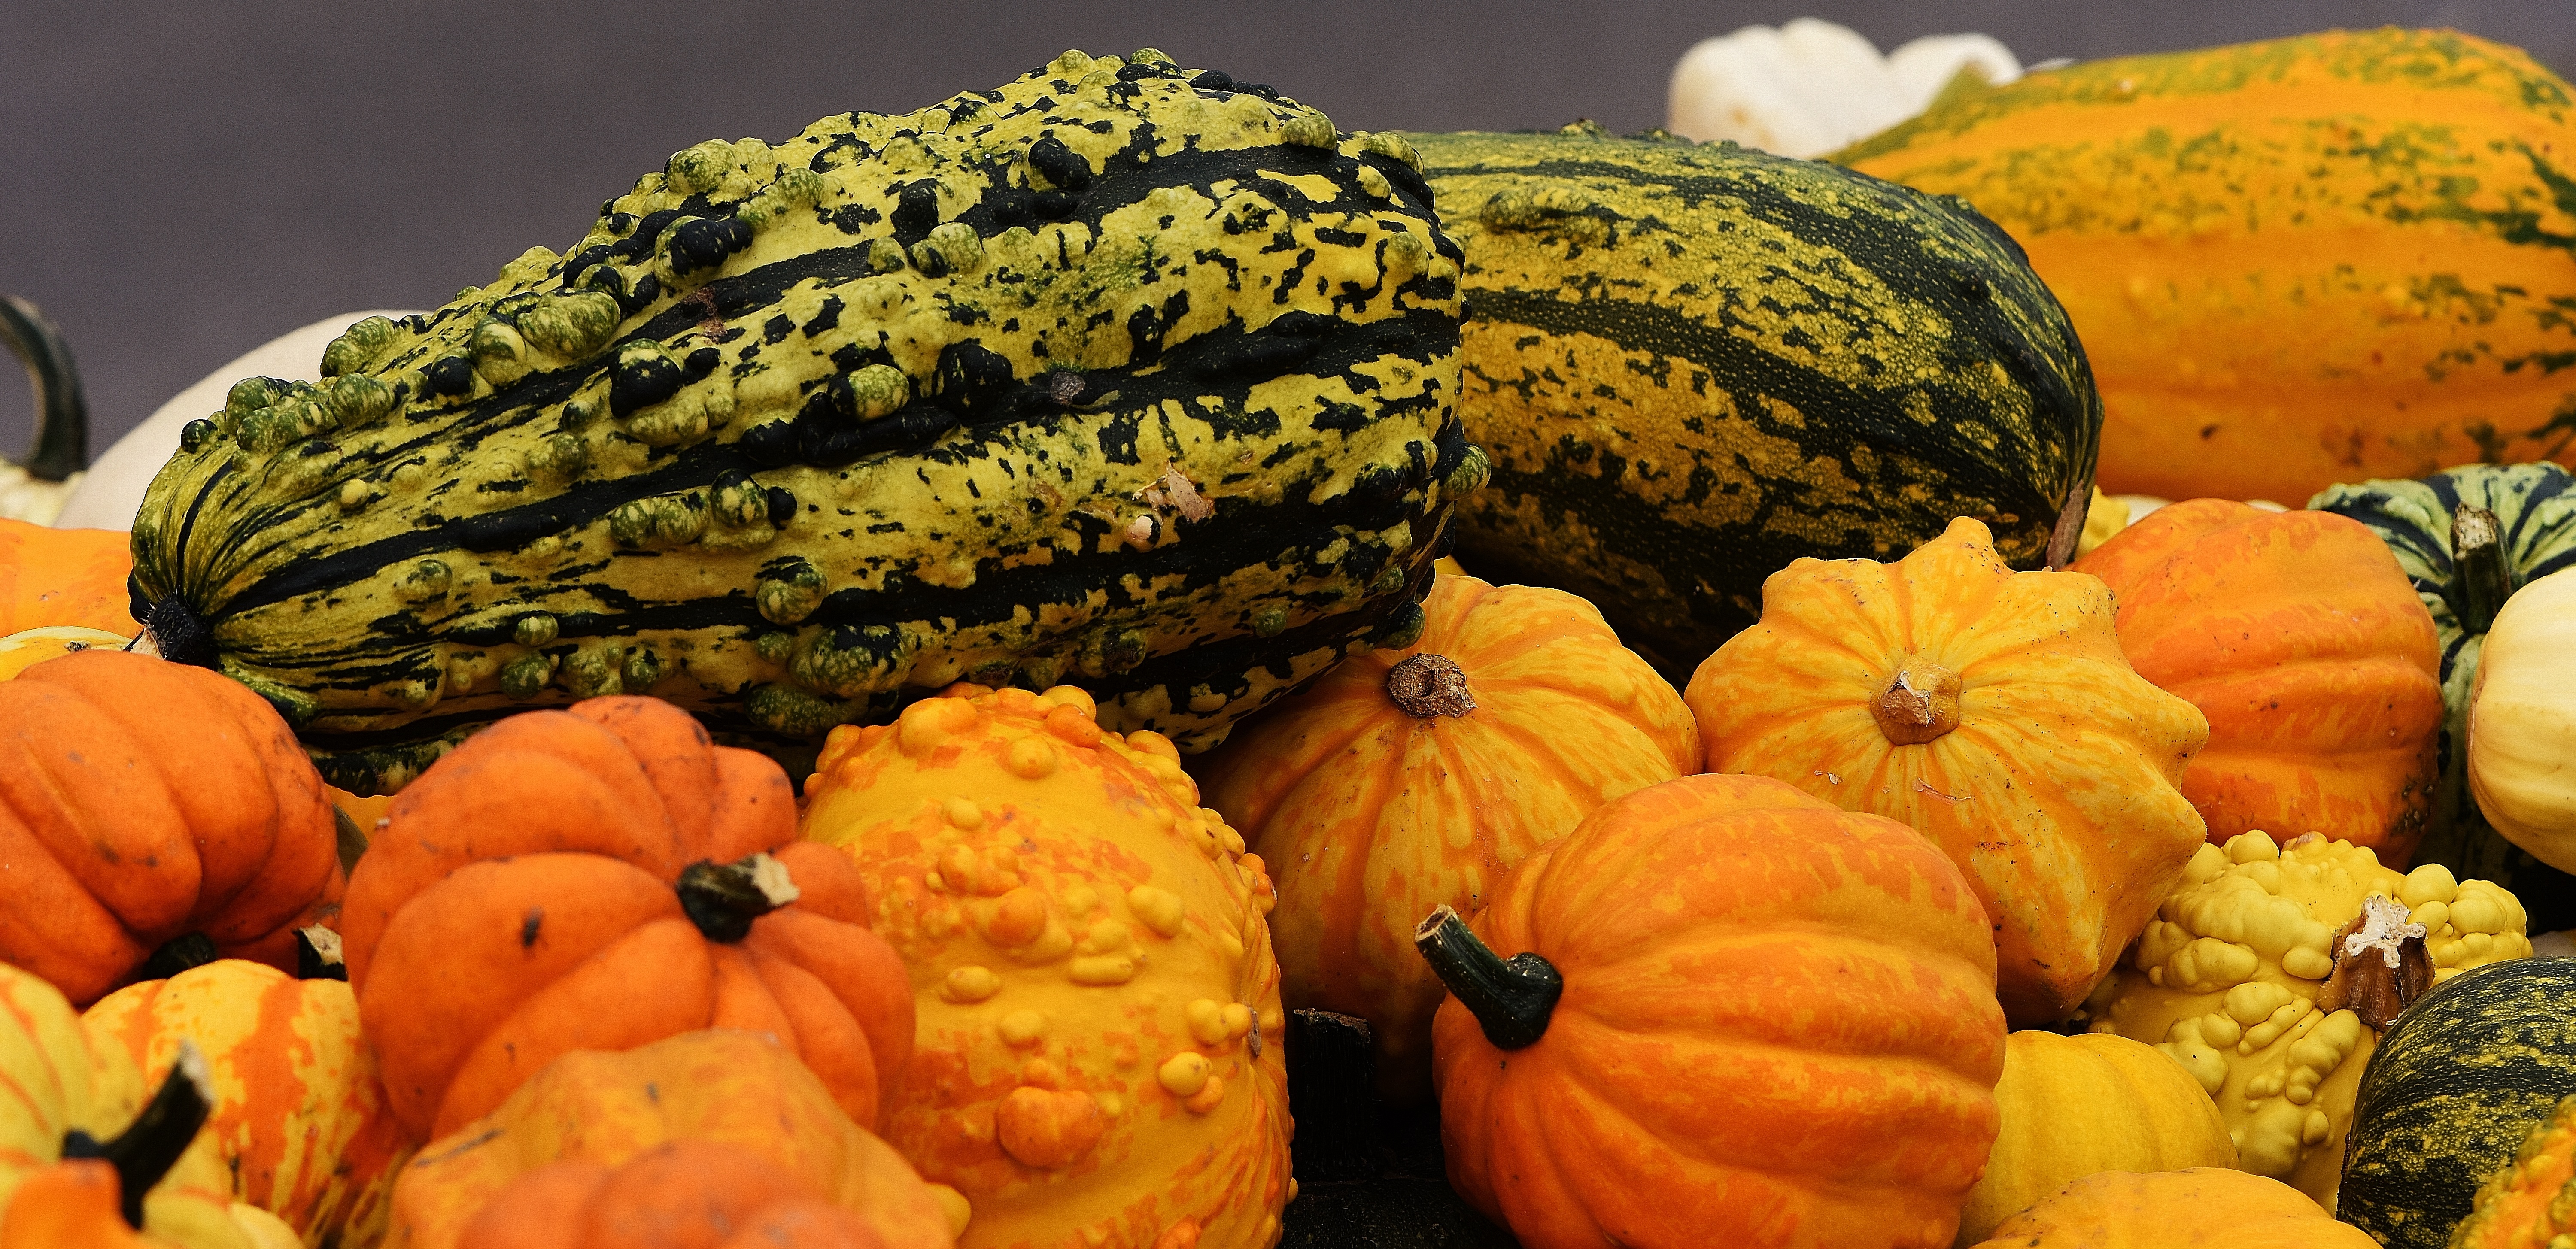
plant, decoration, orange, food, harvest, produce, vegetable, color, autumn, pumpkin, halloween, colorful, yellow, garden, gourd, seasonal, calabaza, carving, pumpkins, cucurbita, autumn decoration, decorative squashes, flowering plant, winter squash, land plant, cucumber gourd and melon family